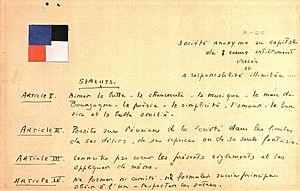
Le R-26 était un salon artistique régulièrement tenu dans la demeure privée de Madeleine, Jacotte et Robert Perrier au 26, rue Norvins dans le quartier de Montmartre à Paris. Réuni pour la première fois le 1ᵉʳ janvier 1930, le salon est devenu un lieu de rencontre pour de nombreuses sommités innovantes au cours des quatre-vingts ans suivants, parmi lesquelles les peintres Robert et Sonia Delaunay, les musiciens Stéphane Grappelli et Django Reinhardt ou encore le chanteur Jean Tranchant.